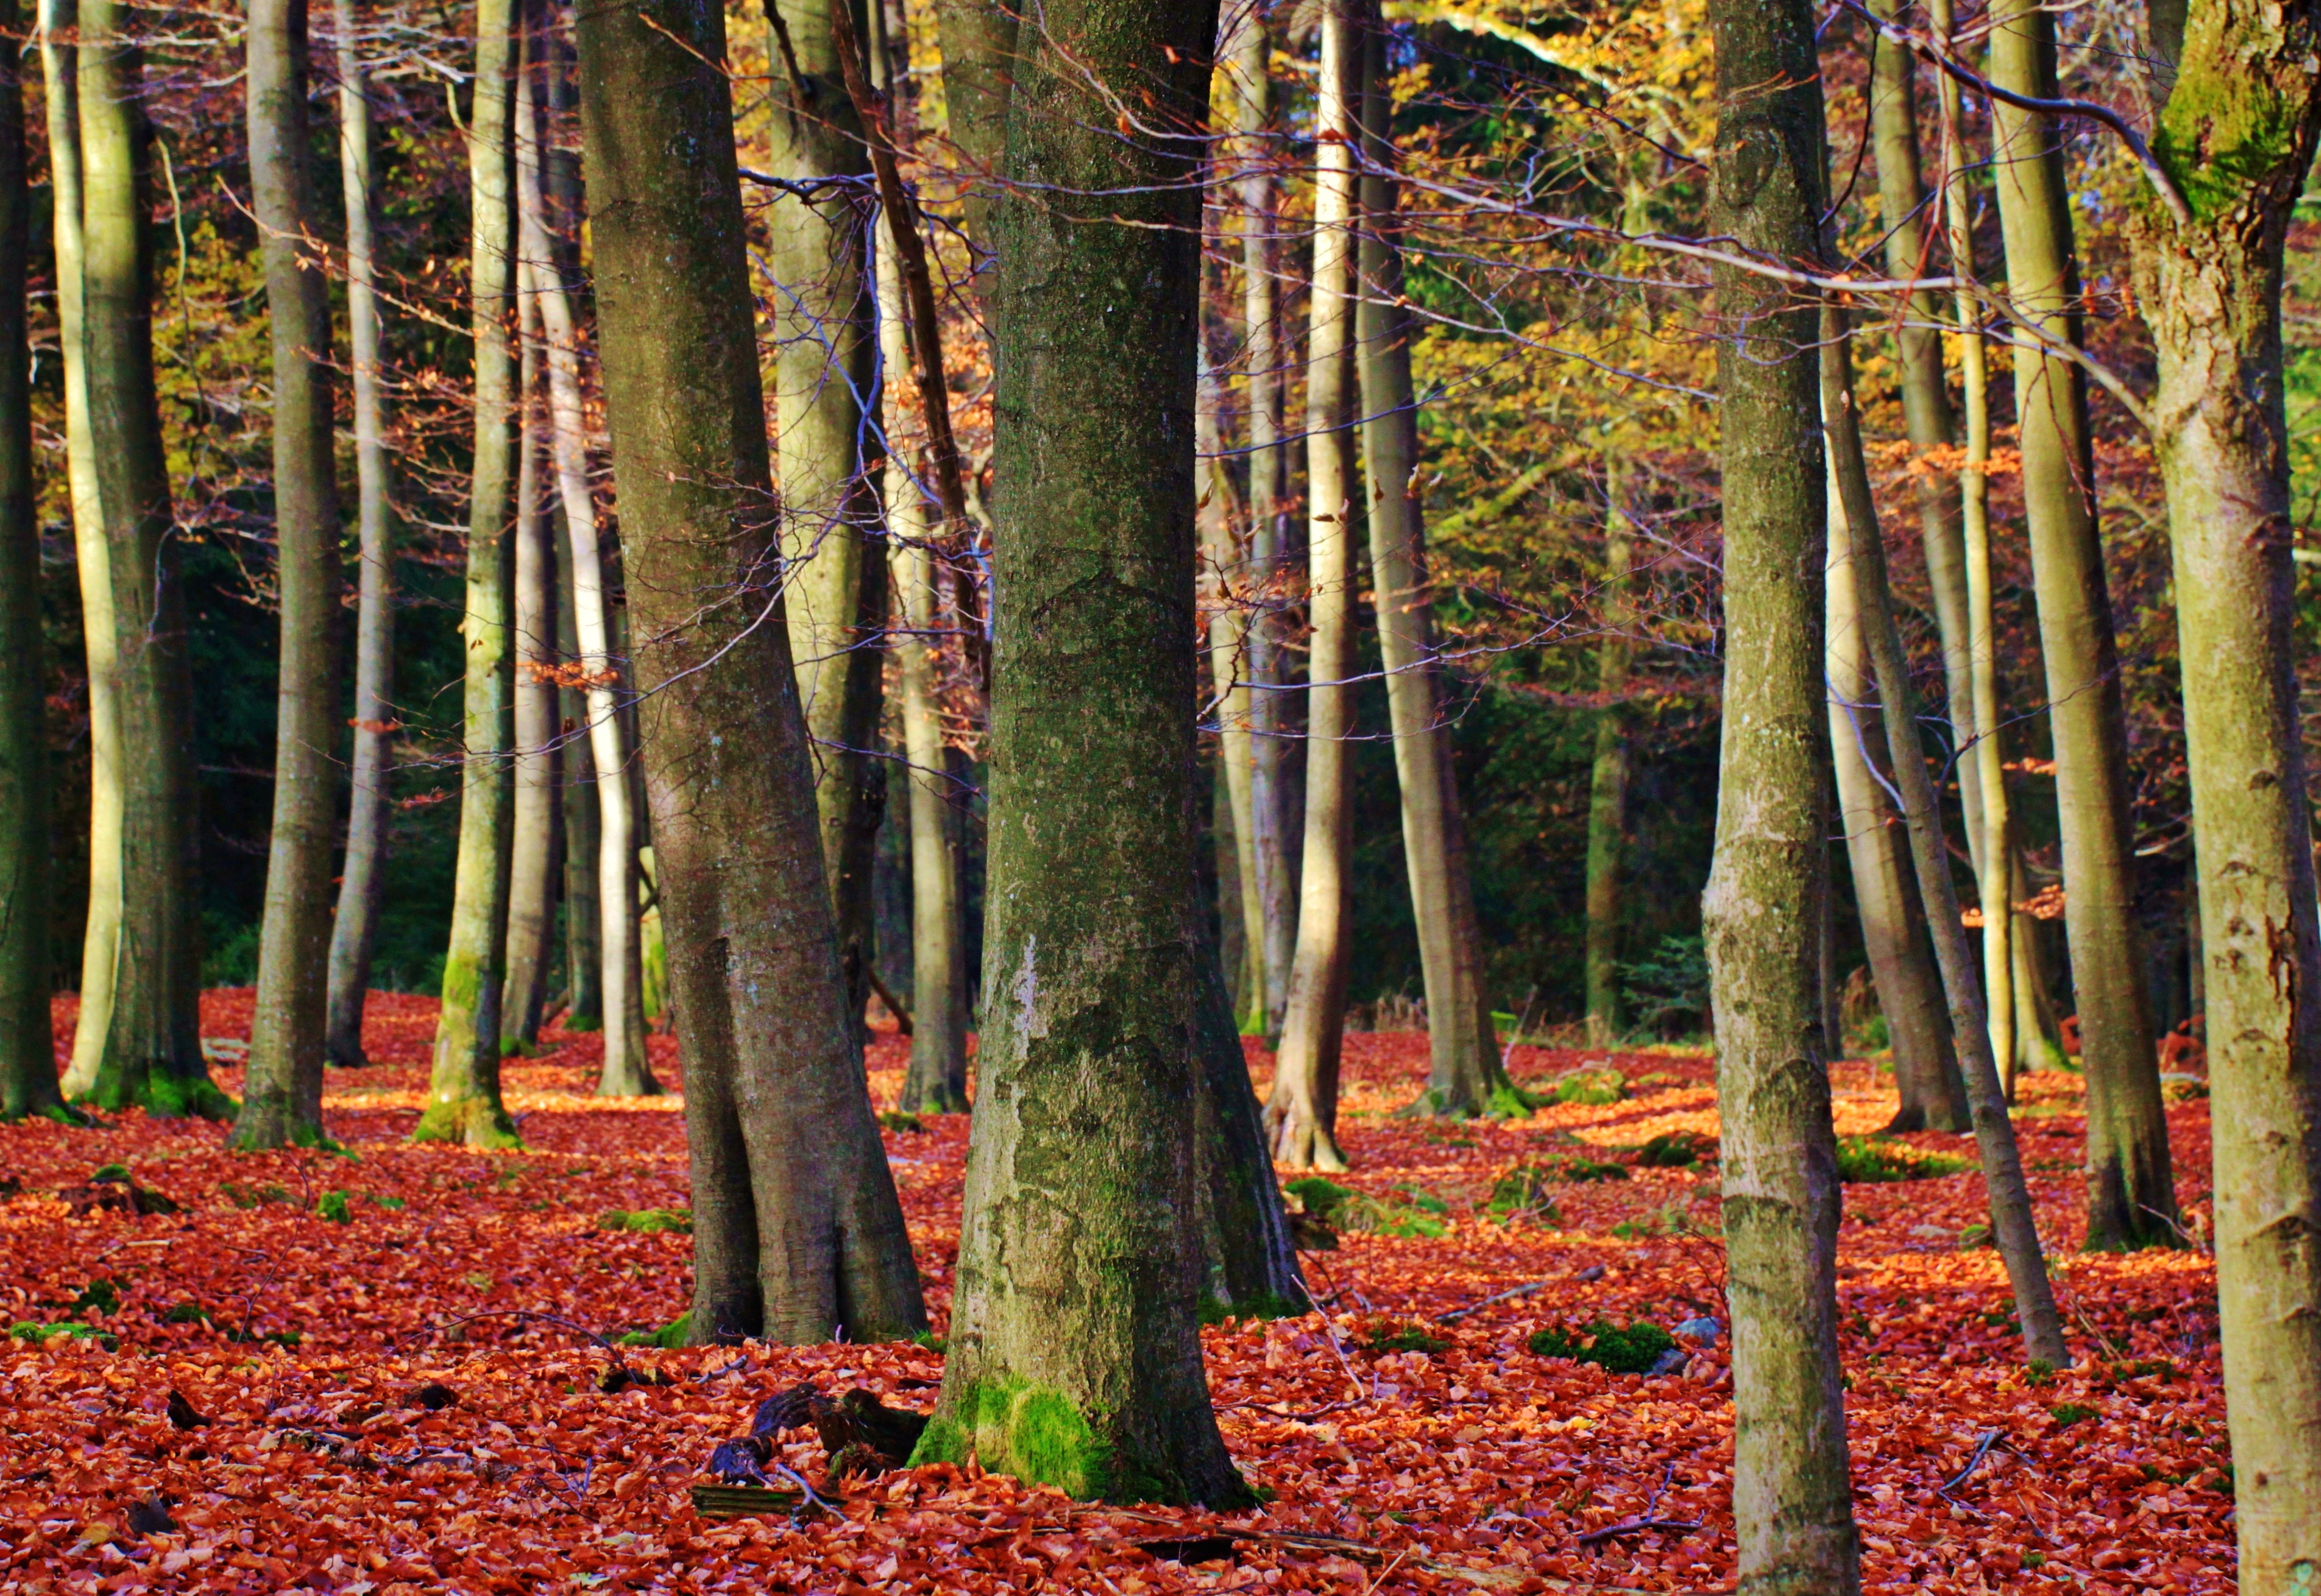
tree, nature, forest, branch, book, plant, sunlight, leaf, trunk, autumn, colorful, season, farbenspiel, trees, autumn mood, leaves, deciduous, grove, woodland, habitat, october, mood, fall color, fall foliage, autumn forest, ecosystem, golden autumn, autumn colours, tree trunks, autumn light, biome, mushroom time, golden leaves, old growth forest, sheet in the autumn, natural environment, plant stem, woody plant, temperate broadleaf and mixed forest, temperate coniferous forest, land plant